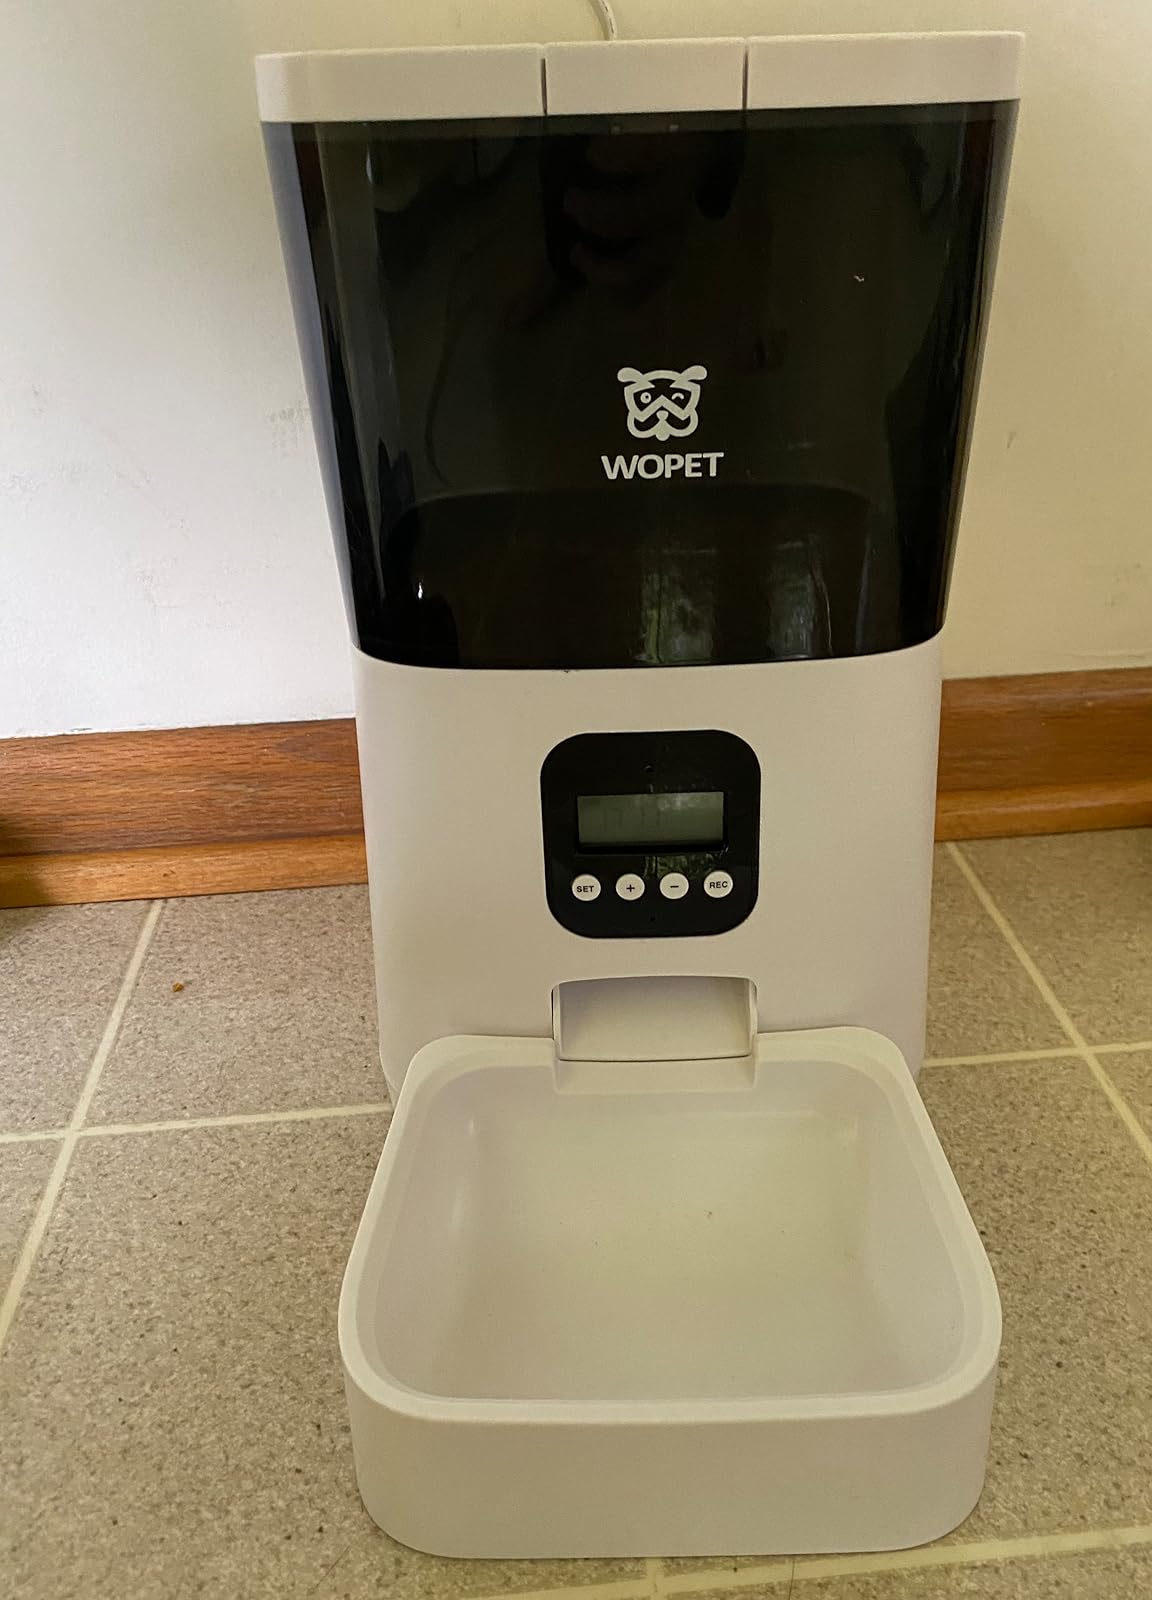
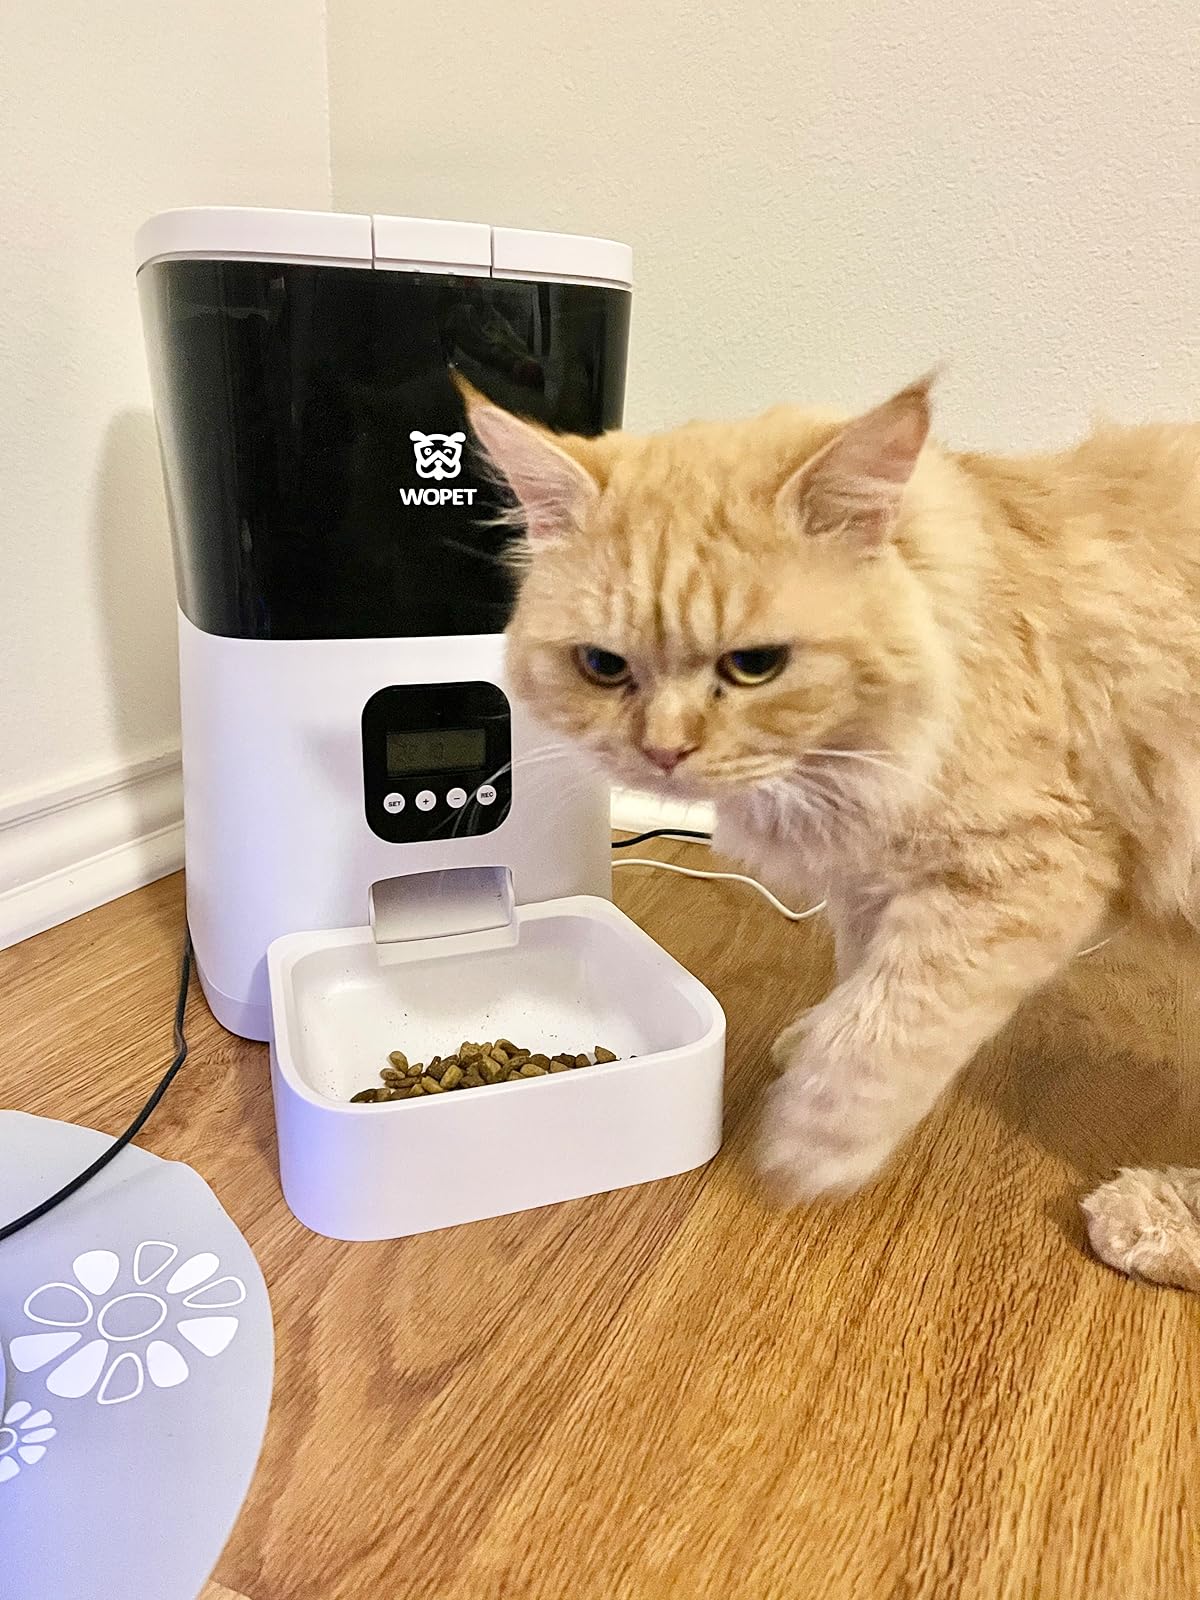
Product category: items_feeder
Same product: yes